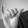
ASL letter: Y